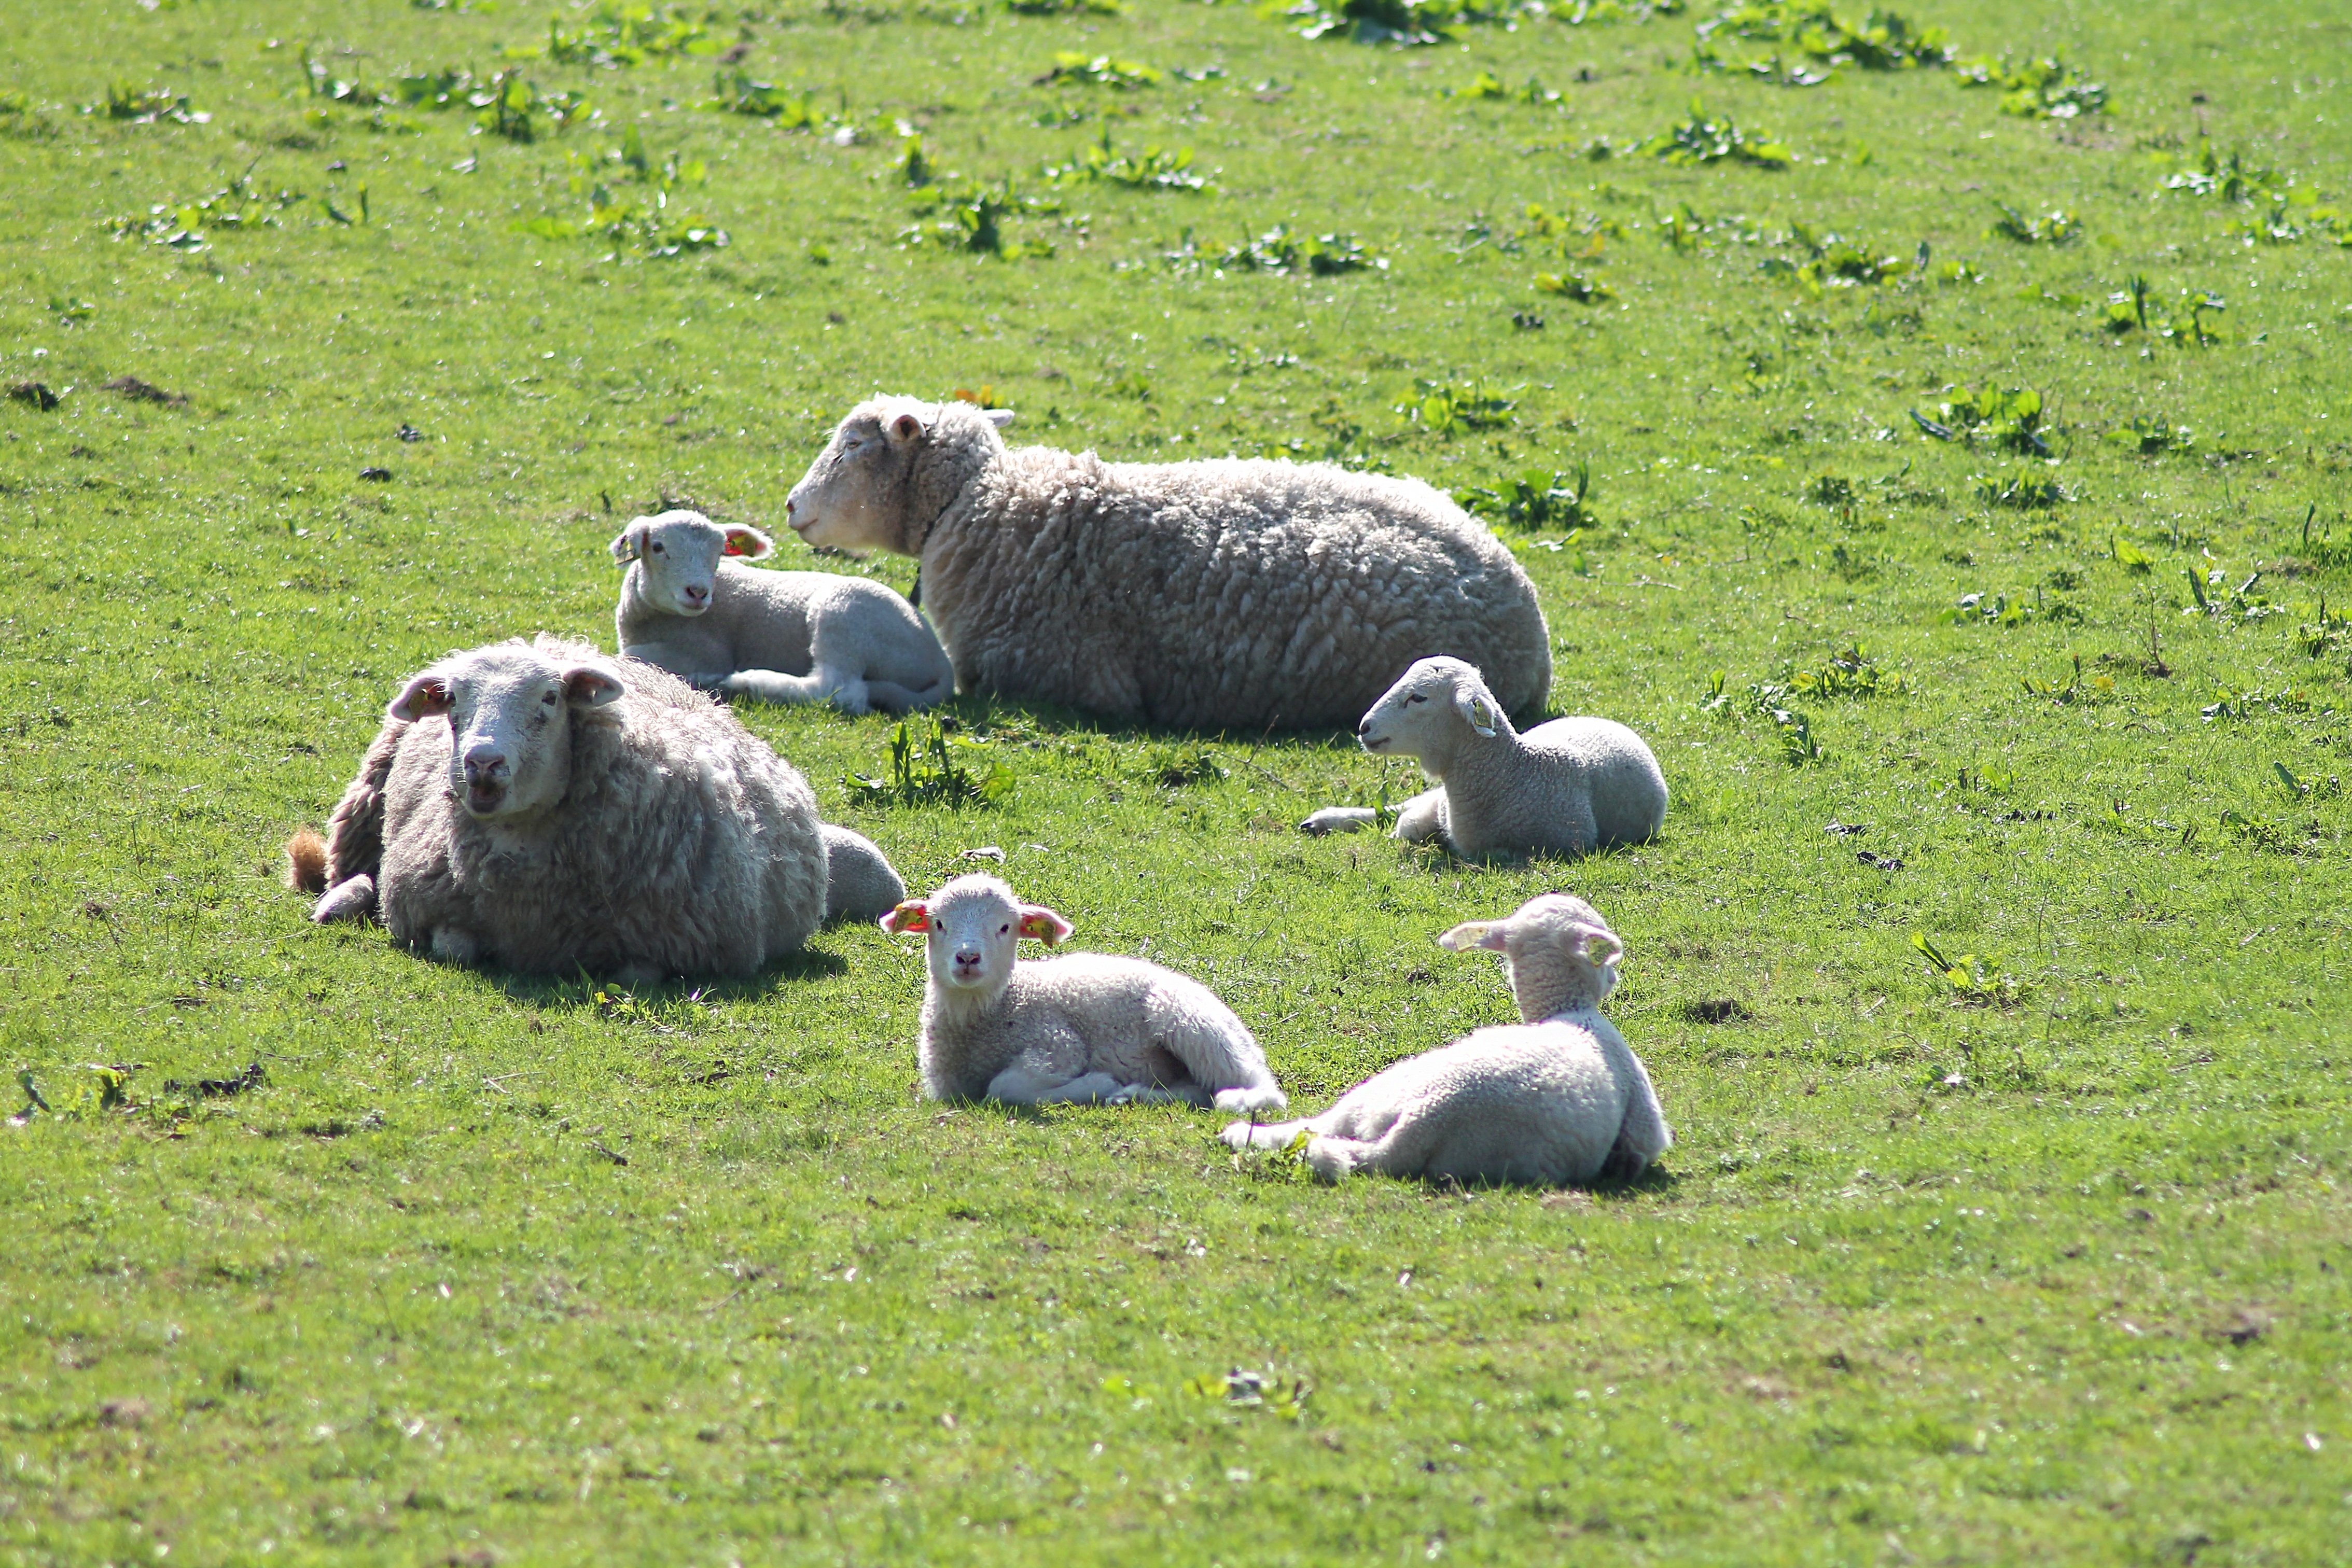
grass, farm, meadow, fur, pasture, grazing, sheep, natural, mammal, wool, fauna, lamb, farmhouse, vertebrate, denmark, sheeps, mark, easter, expensive, danish, rural area, easter lamb